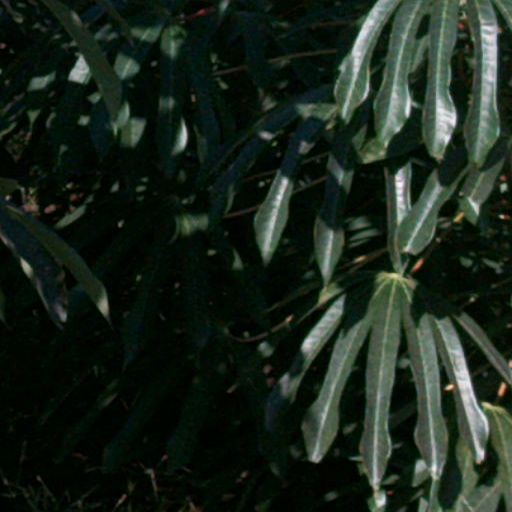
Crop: cassava